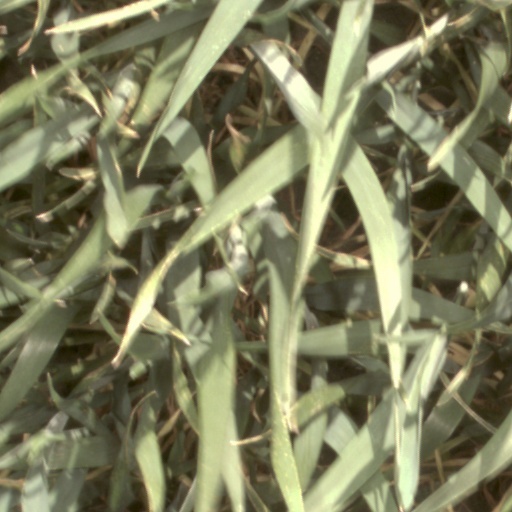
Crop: wheat